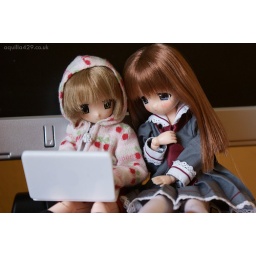
Suki shows off her laptop computer to Mia, however Mia seems the type to be intimidated by technology.